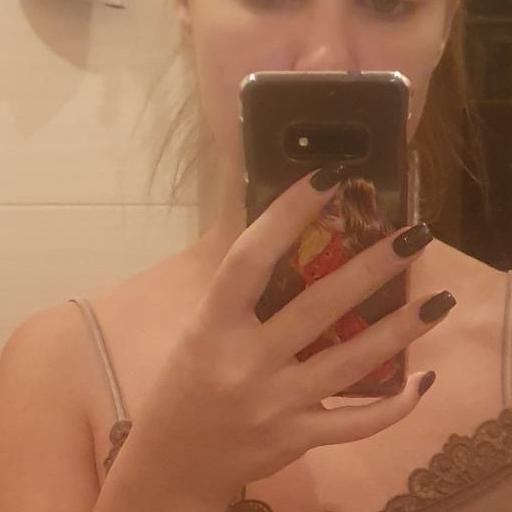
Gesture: no_gesture